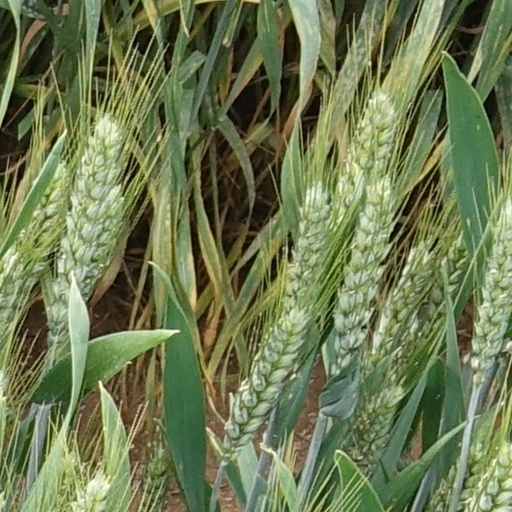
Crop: wheat